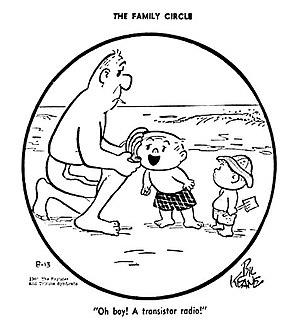
The Family Circus est une série de dessin d'humour créée par l'Américain Bil Keane et diffusée dans la presse américaine par King Features Syndicate depuis le 19 février 1960. Il l'a réalisée jusqu'à sa mort en 2011, assisté dans les dernières années pour l'encrage et la couleur par son fils Jeff Keane, lequel a ensuite repris la série.